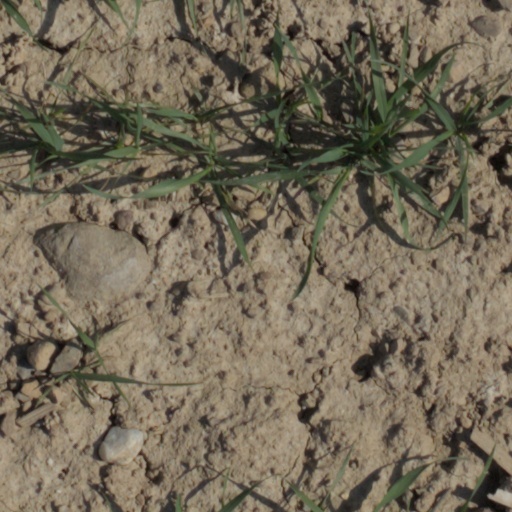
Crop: wheat